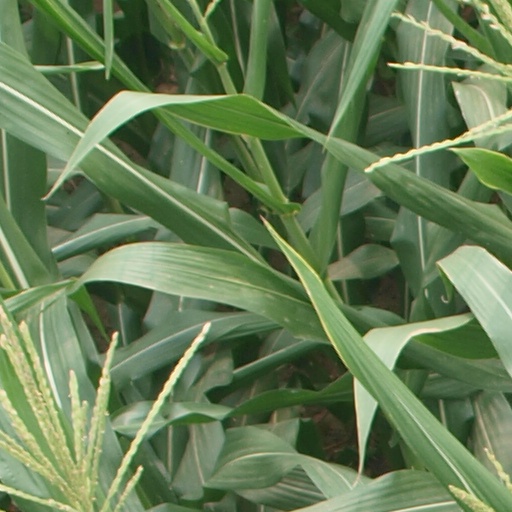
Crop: maize; corn